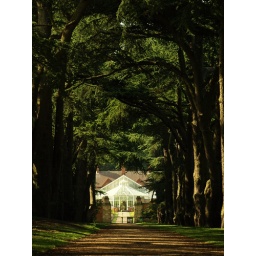
Looking down a tree lined path to the glasshouse in the walled kitchen garden at Clumber Park, Nottinghamshire.